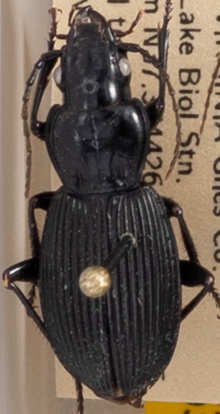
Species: Pterostichus lachrymosus
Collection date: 2021-06-29
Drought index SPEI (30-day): -0.03
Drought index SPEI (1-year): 0.47
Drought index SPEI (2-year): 1.28